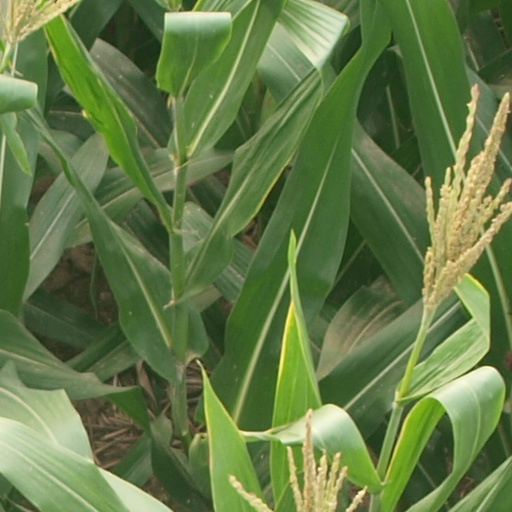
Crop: maize; corn